James Long (priest)

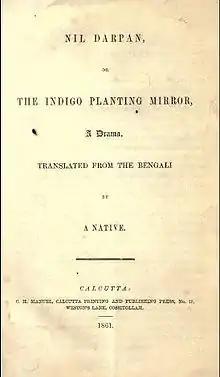
Title page of Long's edition of the English "Nil Darpan"

James Long (1814–1887) was an Anglo-Irish priest of the Anglican Church. A humanist, educator, evangelist, translator, essayist, philanthropist and a missionary to India, he resided in the city of Calcutta, India, from 1840 to 1872 as a member of the Church Missionary Society, leading the mission at Thakurpukur.